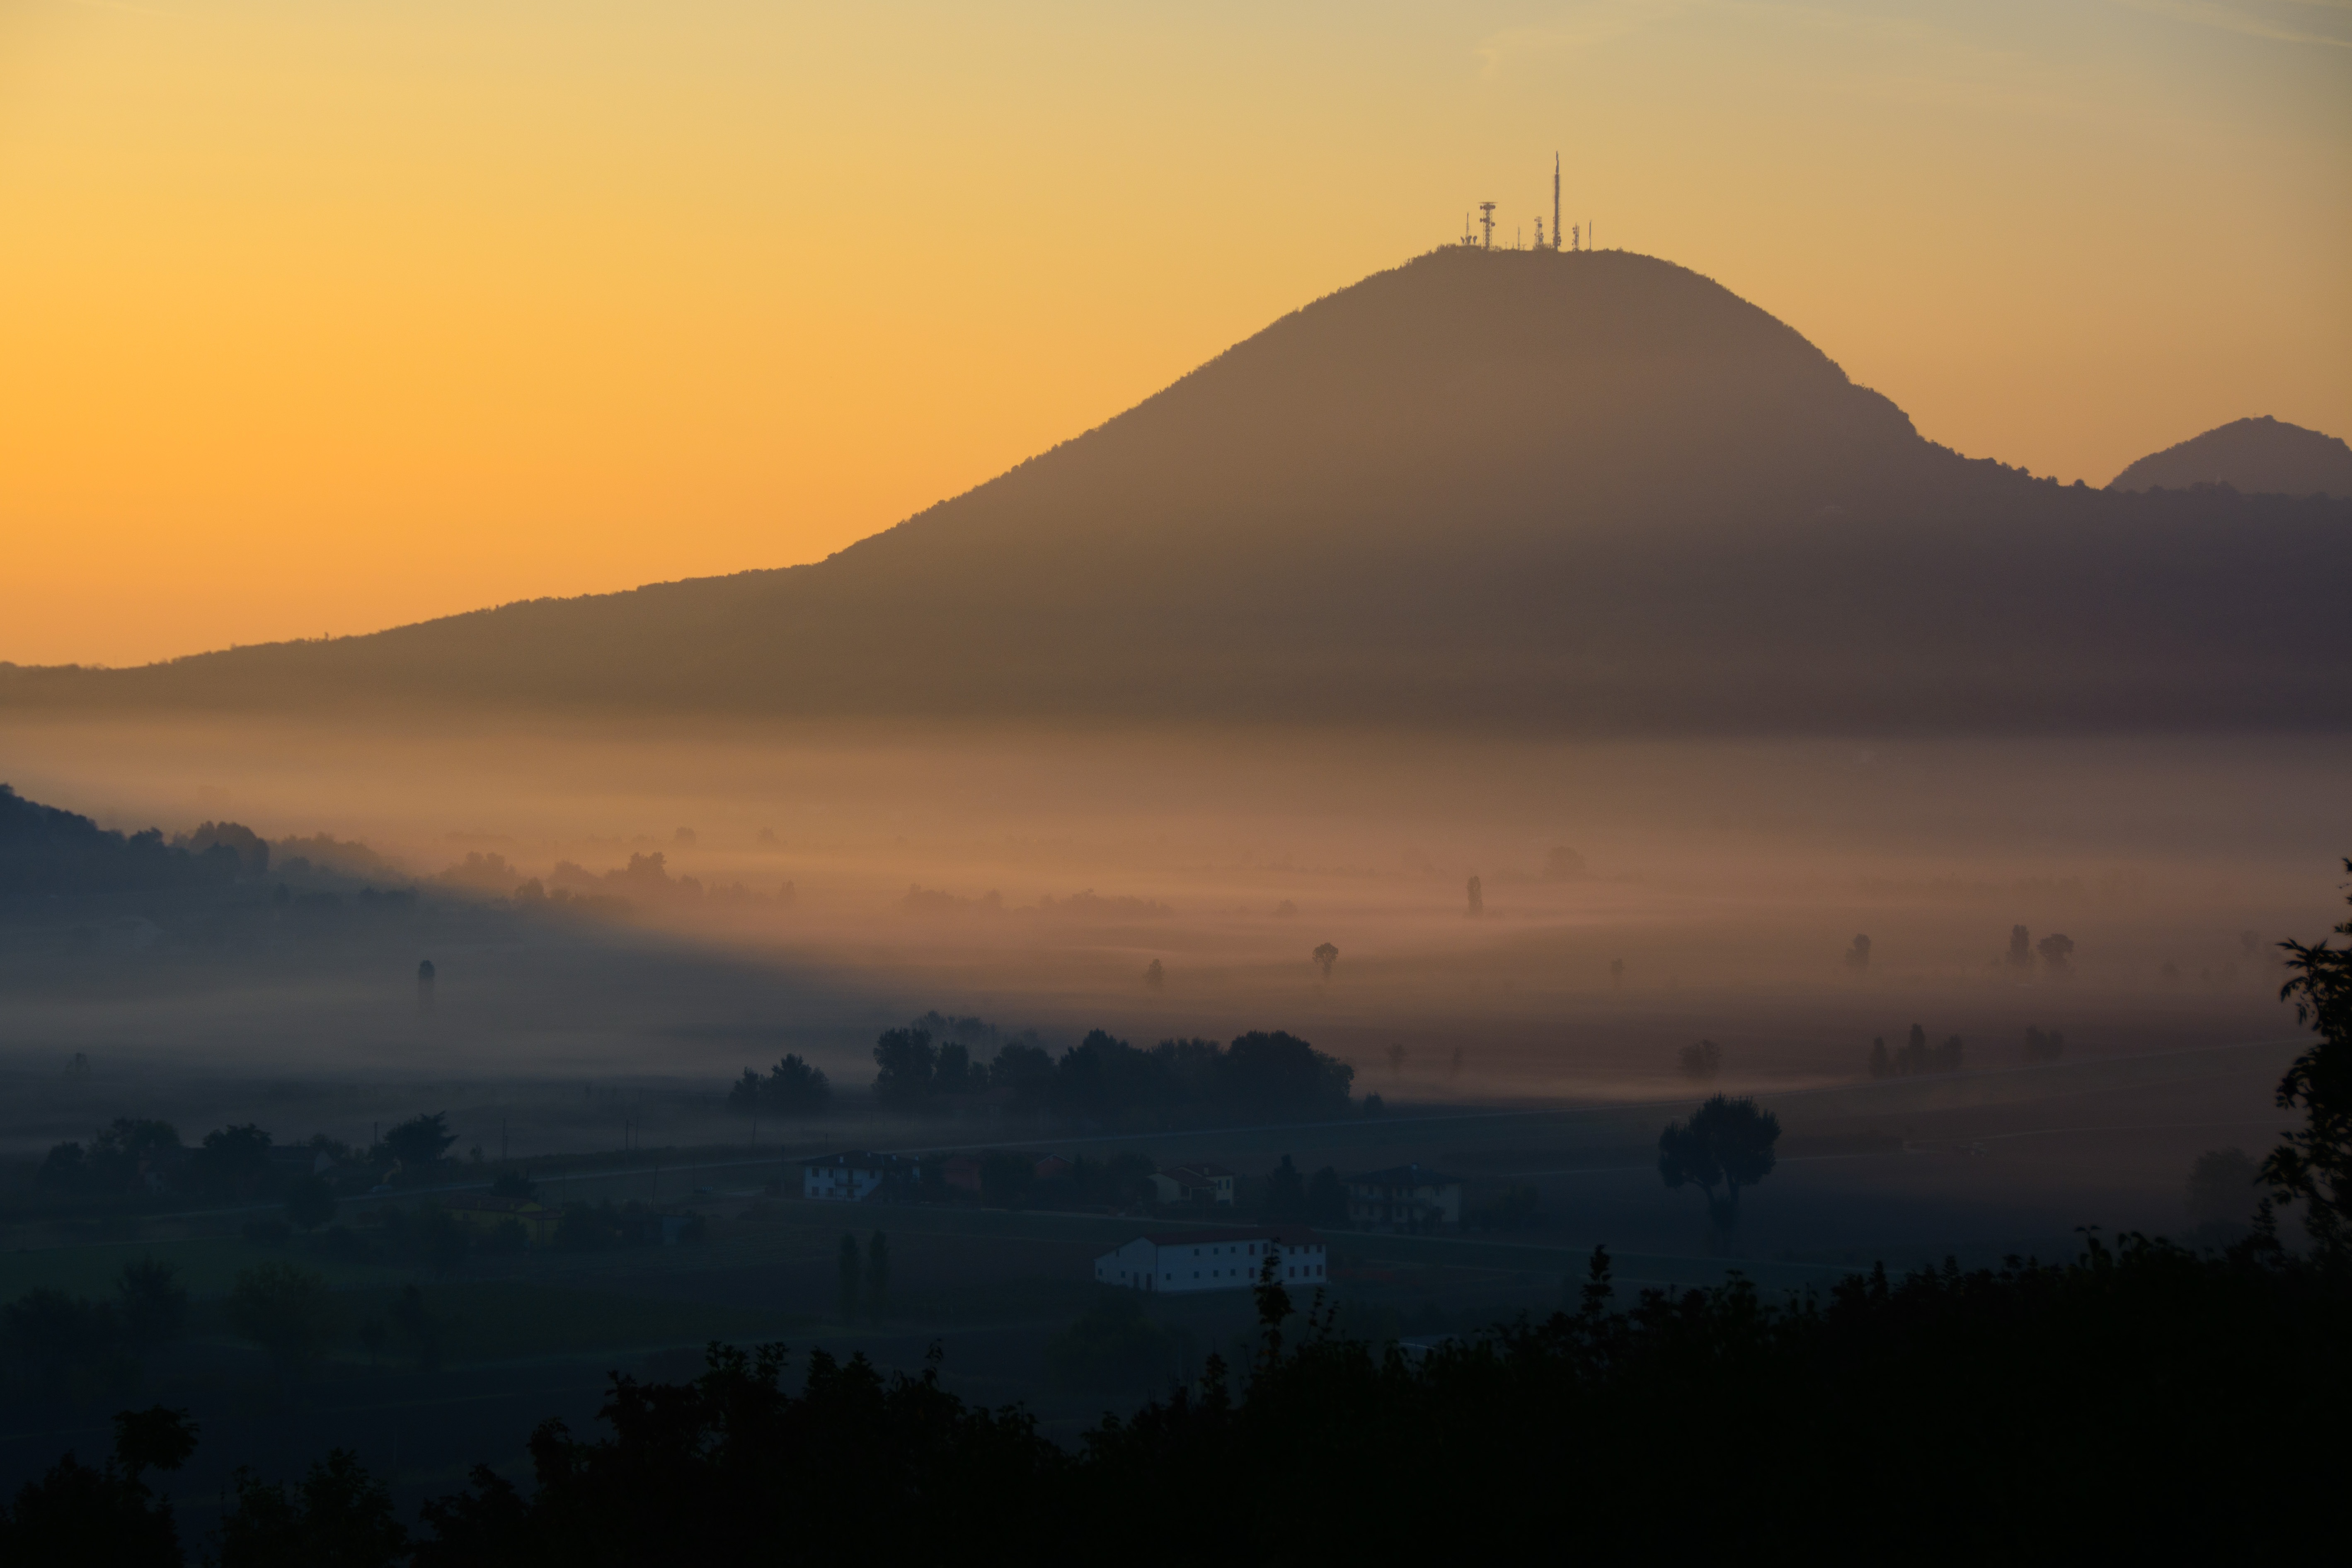
nature, horizon, mountain, light, cloud, sun, fog, sunrise, sunset, mist, sunlight, morning, hill, dawn, atmosphere, foggy, dusk, evening, haze, plain, mood, loch, sunbeam, morgenstimmung, atmospheric, afterglow, back light, morning sun, mountains in the mist, atmospheric phenomenon, red sky at morning